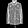
Label: Coat